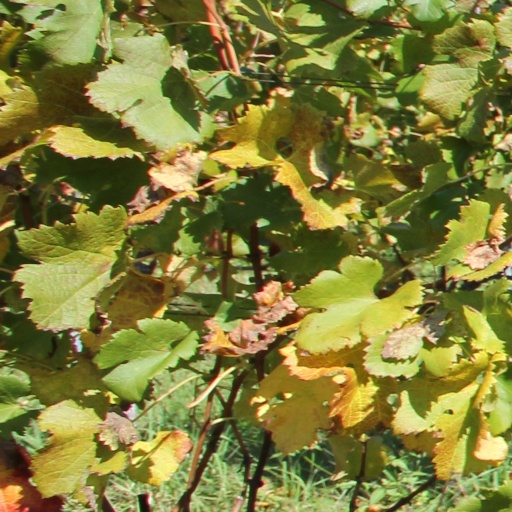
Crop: grape